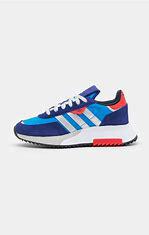
Brand: Adidas
Model: Retropy F2